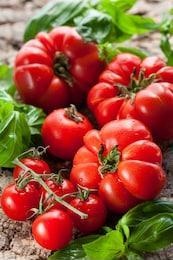
Label: tomato